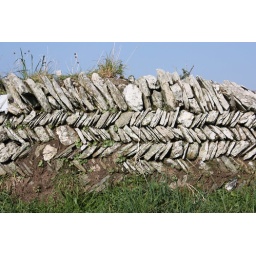
Every area in Britain has a different way of building walls ... physical, mental, social, emotional!!